Chava Alberstein

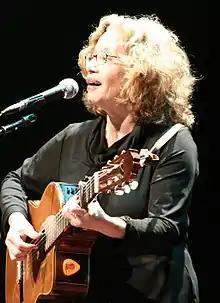
Alberstein in 2007

Chava Alberstein (born 8 December 1946 in Poland) is an Israeli musician, lyricist, composer, and musical arranger. She moved to Israel in 1950 and started her music career in 1964. Alberstein has released over sixty albums in Hebrew, English, and Yiddish. She is known for her liberal activism and advocacy for human rights and Arab-Israeli unity, which has sometimes stirred controversy, such as the ban of her song "Had Gadya" by Israel State Radio in 1989. Alberstein has received numerous accolades, including the Kinor David Prize, the Itzik Manger Prize, and honorary doctorates from several universities.